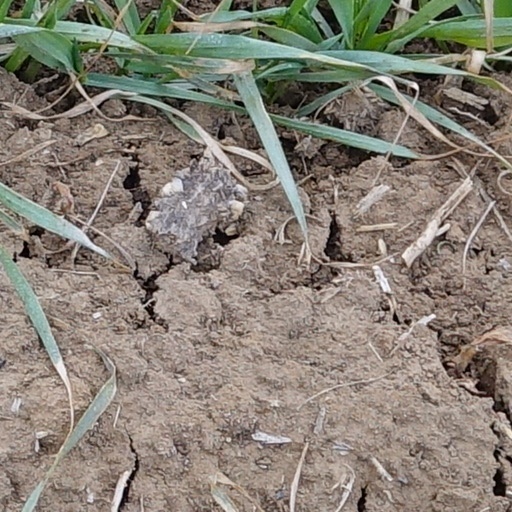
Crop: wheat